Warsaw concentration camp

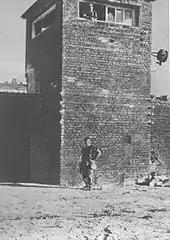
A 1944 photo showing the details of a brick turret protecting the concentration camp

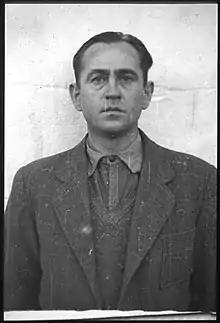
A mugshot of WIlhelm Ruppert, the last commandant of KL Warschau

The camp was surrounded by high walls guarded by watchtowers. The main entrance was located at what was then Gęsia Street 24. The former military prison and seat, at what is today 17a, served as a crematorium for bodies of dead inmates and executed civilians from outside the camp. The Germans also started building two other cremation sites, but did not manage to open them before they evacuated the camp; even the one that existed was not operated in the camp's final days. Additionally, one of Gęsiówka's buildings was used as a torture room, while a prison yard came to be an SS officers' mess. A bathhouse was built in late 1943 and early 1944, and bunkers were also available on-site. By February 1944, the camp's infrastructure was in an advanced stage of completion, with 90% of and 75% of finished (Berenstein gives figures of 95% and 60%, respectively). However, the construction was repeatedly halted due to the recurring typhus epidemic, which decimated the inmate population and forced the camp's administration to quarantine the premises twice (in January and February 1944, see below, and again in April and May). Therefore, work on the camp was only completed in June 1944.